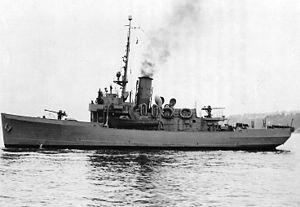
La liste des navires de l'United States Coast Guard est une liste de tous les navires de l'United States Coast Guard à avoir été en service au cours de son histoire. Les navires sont regroupés en fonction de leur classe et de leur taille.